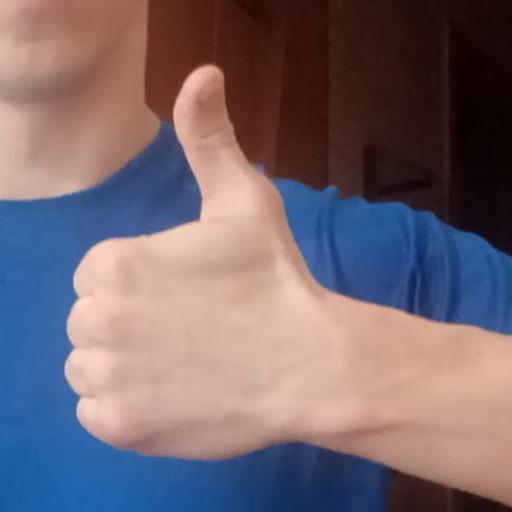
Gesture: like